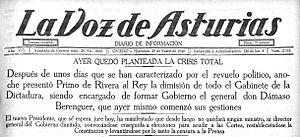
La Voz de Asturias est un quotidien asturien créé le 10 avril 1923 et publié la dernière fois le 19 avril 2012. Sa ligne éditoriale se définissait comme libérale et progressiste. Ce journal a appartenu à partir de 1986 au groupe de presse ZETA. Il était dirigé par Luis Mugueta.